Arthur Meighen

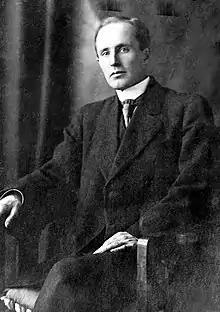
Meighen during his early years as a cabinet minister.

Meighen married Jessie Isabel Cox, a schoolteacher, in 1904. The couple had two sons and one daughter: Theodore (1905–1979), Maxwell (1908–1992), and Lillian (1910–1993). Their grandson is Michael Meighen is a Canadian former senator, lawyer and cultural patron.